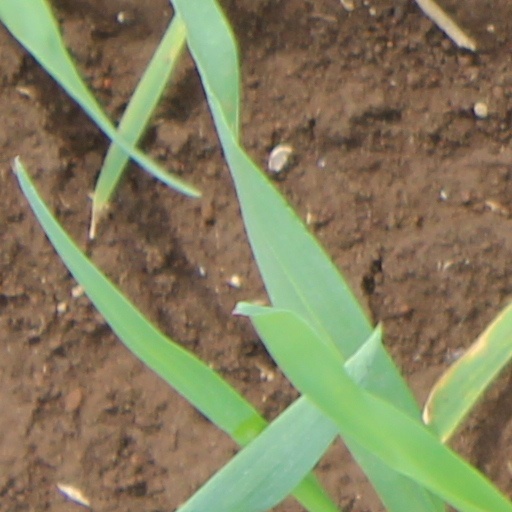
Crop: wheat